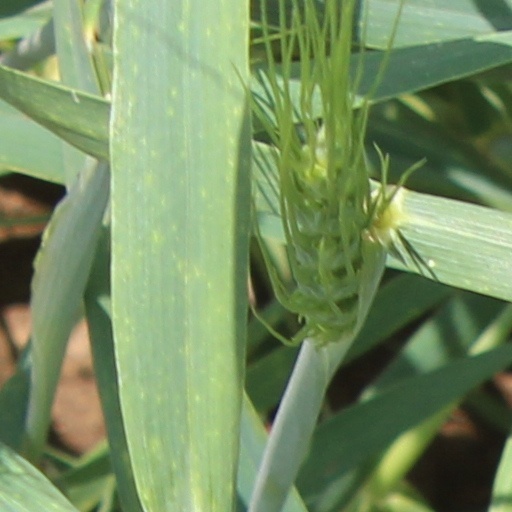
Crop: wheat